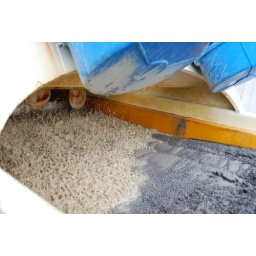
Washed sand is dewatered on the dewatering screen of the Evowash sand plant. Photo by Rachael Craven, Petrac Photography